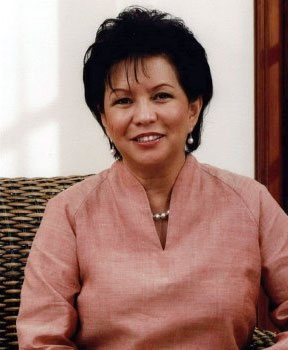
จีน อับดุลละฮ์

| name = ตุน จีน อับดุลละฮ์ Tun Jeanne Abdullah
| image = Jeanne Abdullah née Danker.jpg
| birth_name = จีน ดันเกอร์ (Jeanne Danker)
| birth_place = กัวลาลัมเปอร์|กัวลาลัมเปอร์ ประเทศมาเลเซีย
| nationality = มาเลเซีย
| occupation = กิจการโรงแรม
| spouse = อุซมัน มะฮ์มุด (หย่า) อับดุลละฮ์ อะฮ์มัด บาดาวี
| children = นาเดีย กีมีนาดีน กีมี
| religion = อิสลาม
ตน จีน อับดุลละฮ์ (สกุลเดิม: ดันเกอร์; เกิด: 29 กรกฎาคม พ.ศ. 2496) เป็นภรรยาคนที่สองของอดีตนายกรัฐมนตรีของประเทศมาเลเซีย อับดุลละฮ์ อะฮ์มัด บาดาวี ซึ่งสมรสใหม่หลังจากเอ็นดน มะฮ์มุด|ภรรยาคนแรกของเขาได้เสียชีวิตไปก่อนหน้านี้
== ประวัติ ==
จีน อับดุลละฮ์ เกิดเมื่อวันที่ 29 กรกฎาคม พ.ศ. 2496 ในกัวลาลัมเปอร์ ประเทศมาเลเซีย เกิดในครอบครัวมาเลเซียเชื้อสายโปรตุเกส|ชาวมาเลเซียเชื้อสายโปรตุเกสที่นับถือศาสนาคริสต์นิกายโรมันคาทอลิก" Jeanne Abdullah: I am proud to be a Muslim ." "Asia One News". Sunday 10 August 2008. เป็นบุตรีของนายแมทธิว ดันเกอร์ โดยเธอเป็นบุตรคนโต และมีน้องอีก 4 คน สำเร็จการศึกษาจากโรงเรียนมัธยมอัสซันตา (Assunta Secondary School) ในเปอตาลิงจายา รัฐเซอลาโงร์
จีนได้หันมานับถือศาสนาอิสลามเมื่อเธออายุ 23 ปี เมื่อเธอแต่งงานกับสามีคนแรกอุซมัน มะฮ์มุด (Osman Mahmood) น้องชายของเอ็นดน มะฮ์มุด ภรรยาคนแรกของอับดุลละฮ์ อะฮ์มัด บาดาวี
== หน้าที่การงาน ==
เธอได้ทำงานในกิจการโรงแรม ซึ่งรวมไปถึงกัวลาลัมเปอร์ฮิลตัน และโรงแรมแพนแปซิฟิก ขณะเดียวกันเธอคือผู้ดูแลที่พักทางการรัฐบาลมาเลเซียในขณะที่อับดุลละฮ์ อะฮ์มัด บาดาวียังดำรงตำแหน่งรองนายกรัฐมนตรีอยู่ และเธอยังเป็นผู้จัดการของซรีเปอร์ดานาซึ่งเป็นที่พักของนายกรัฐมนตรี เมื่อนายบาดาวีเป็นนายกรัฐมนตรี
== ครอบครัว ==
จีนได้สมรสครั้งแรกกับอุซมัน มะฮ์มุด (Osman Mahmood) น้องชายของเอ็นดน มะฮ์มุด ภรรยาคนแรกของอับดุลละฮ์ อะฮ์มัด บาดาวี โดยเธอกับนายมะฮ์มุดมีบุตรสาวด้วยกัน 2 คน คือ นาเดีย กีมี (Nadiah Kimie) และนาดีน กีมี (Nadene Kimie) โดยนาเดียทำงานเกี่ยวกับการคมนาคม ส่วนนาดีนทำงานในด้านแฟชั่น
== คำนำหน้าชื่อ ==
เมื่อจีนสมรสกับอับดุลลาห์ อาหมัด บาดาวี คำนำหน้าชื่อของเธอจึงเป็น "ดาตินเซอรี" (Datin Seri) ส่วนคำนำหน้าของนายบาดาวีคือ "ดาโต๊ะ ซรี" (Dato' Seri) ต่อมาเมื่อวันที่ 3 เมษายน พ.ศ. 2552 เธอได้เข้าเฝ้ายังดีเปอร์ตวนอากงสมเด็จพระราชาธิบดีสุลต่าน มีซัน ไซนัล อาบีดินที่พระราชวังอิสตานา นการาพระราชทานเครื่องราชอิสริยภรณ์เซอรีเซอเตียมะฮ์โกตา (Seri Setia Mahkota) เมื่อเธอได้รับเครื่องราชอิสริยภรณ์ชิ้นนี้ คำนำหน้าชื่อเธอจึงเปลี่ยนเป็น "ตน" นำหน้าชื่อของเธอ ซึ่งถูกปฏิบัติมาหลังจากการลงจากตำแหน่งนายกรัฐมนตรีของสามีเธอ โดยนายกคนต่อมาคือนาจิบ ราซัก
== อ้างอิง ==
หมวดหมู่:ชาวมาเลเซียเชื้อสายโปรตุเกส
หมวดหมู่:บุคคลจากโรมันคาทอลิกที่เปลี่ยนไปนับถือซุนนี
หมวดหมู่:มุสลิมชาวมาเลเซีย
หมวดหมู่:บุคคลจากกัวลาลัมเปอร์
หมวดหมู่:คู่สมรสของผู้นำประเทศ